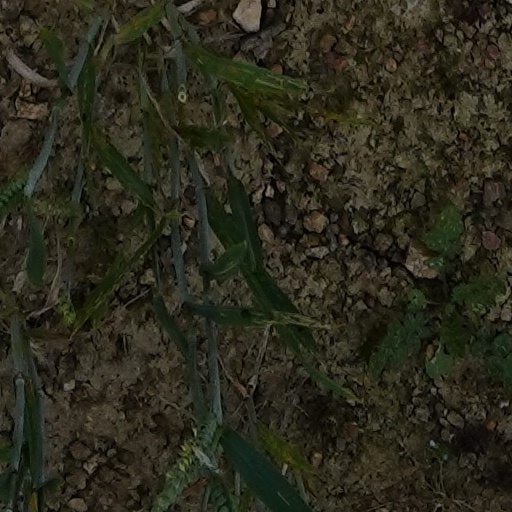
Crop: wheat